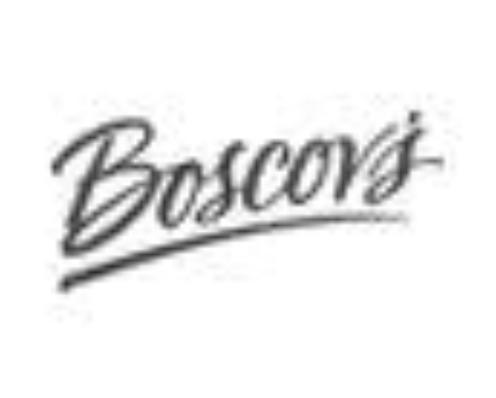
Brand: Boscov's
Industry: Clothes